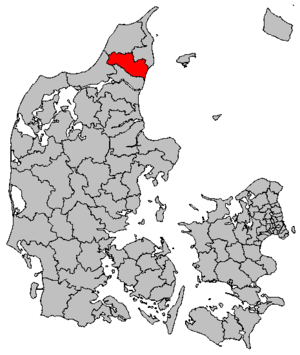
Brønderslev est une commune du Danemark, située dans la région du Jutland du Nord ; c’est également le nom de son chef-lieu. À sa création lors de la réforme communale des années 2000, elle a été connue un temps sous le nom de Brønderslev-Dronninglund — étant le résultat de la fusion des anciennes communes de Brønderslev et Dronninglund. Le conseil municipal a cependant décidé de la renommer, le 18 janvier 2007.